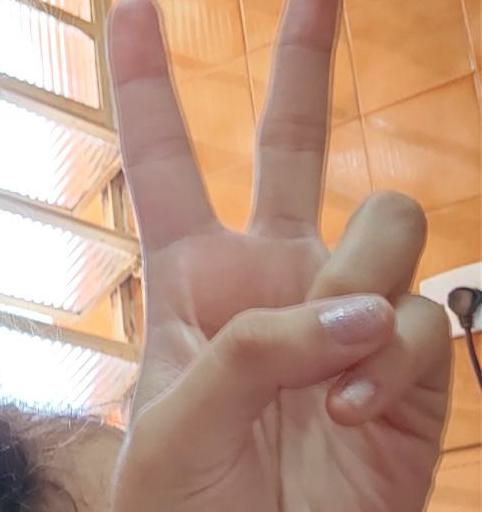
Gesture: peace